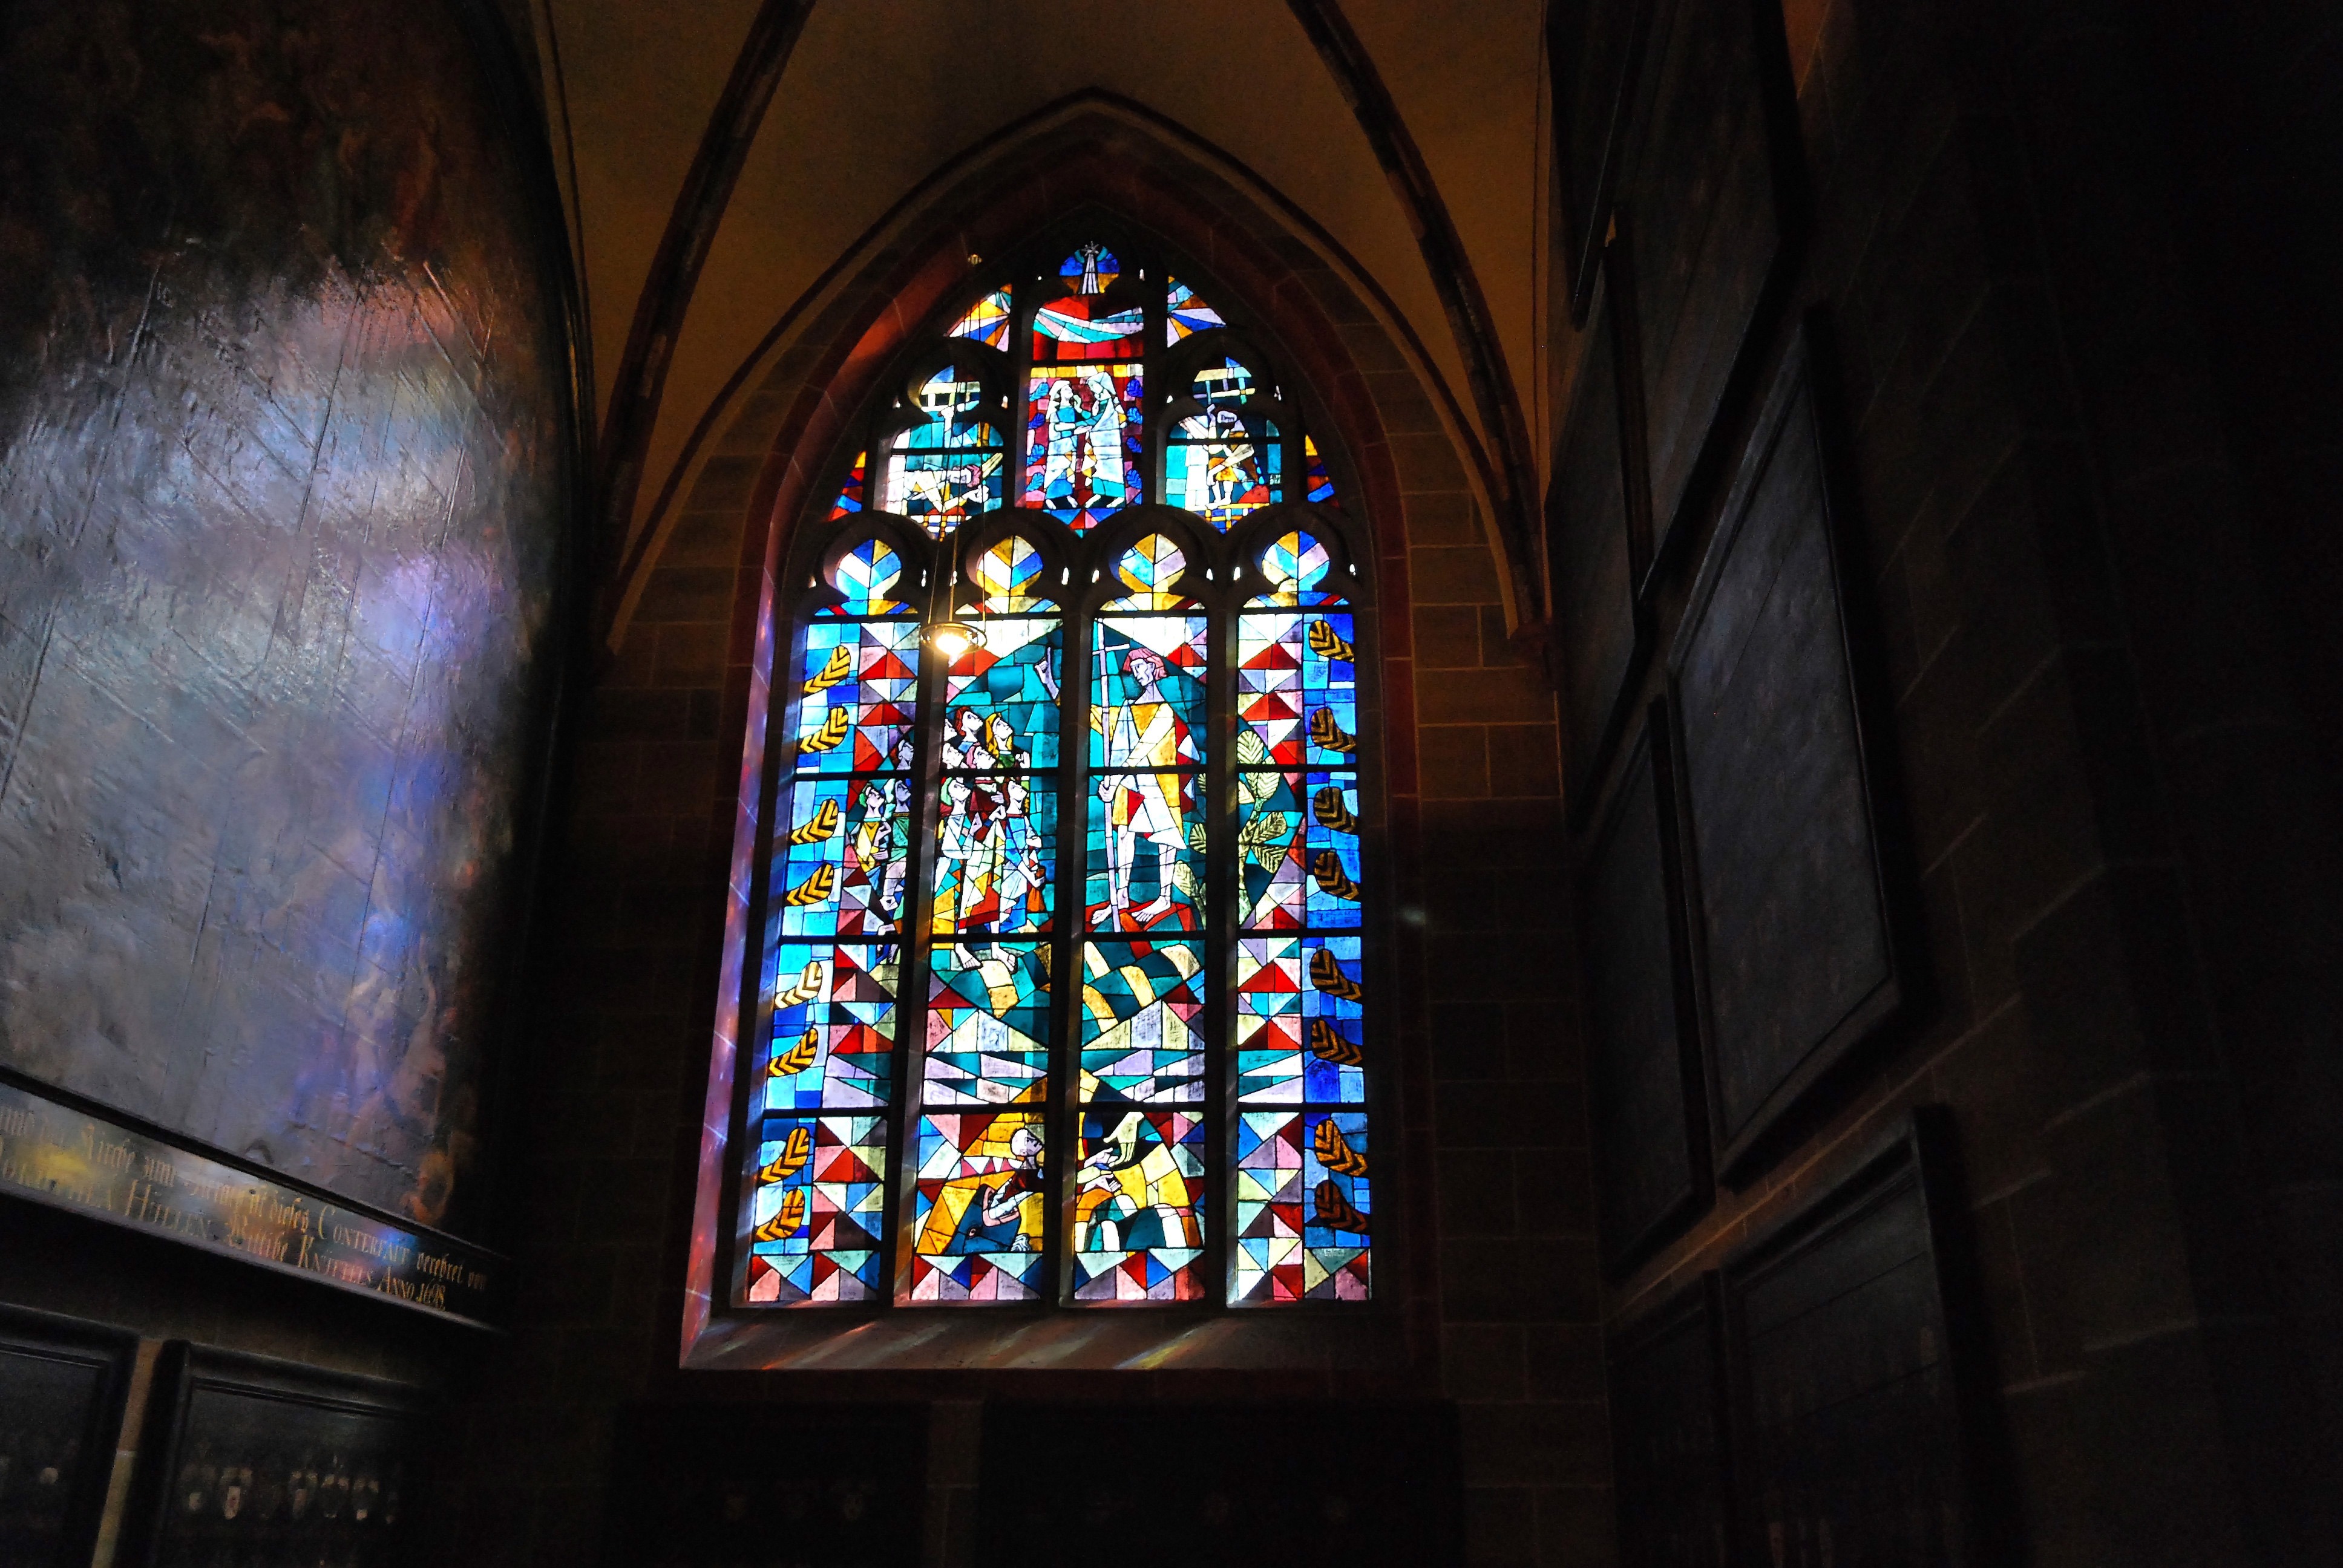
light, window, glass, cathedral, lighting, material, stained glass, symmetry, st, bremen, church window, glass mosaic, ancient art, st peter's church, ghotisches window